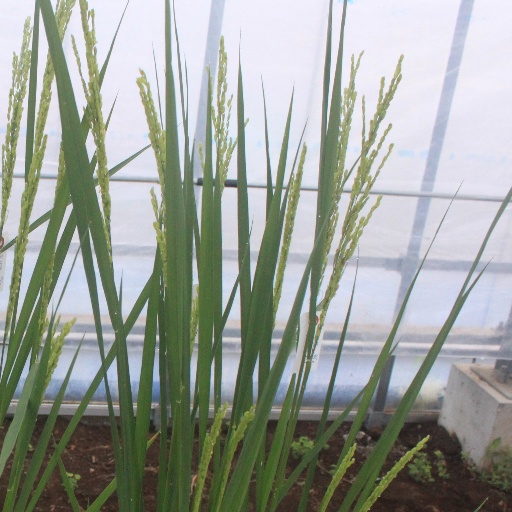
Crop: rice